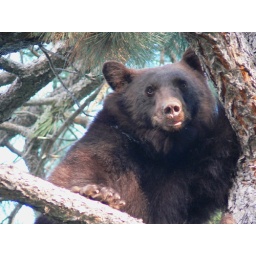
This black bear was definitely outside of his/her normal range, seeking safety in the branches of a ponderosa pine.